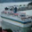
Label: ship